Question: Why is the man running?
Tambaya: Meyasa mutumin yake gudu?
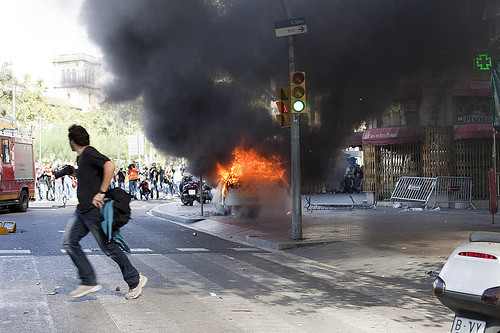
Answer: To get away from a fire.
Amsa: Dan yayi nesa daga wuta.